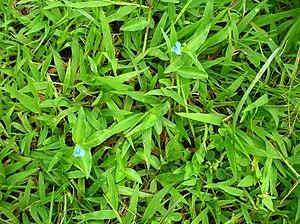
Commelina diffusa, appelée « Petite-Herbe-de-l'eau » à La Réunion, est une espèce de plantes monocotylédones de la famille des Commelinaceae.